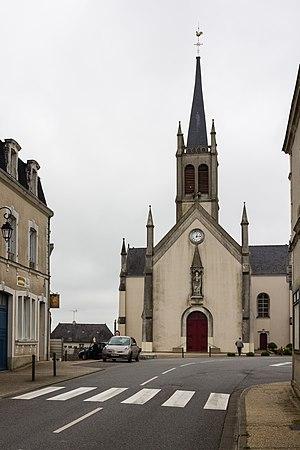
Saint-Aignan-sur-Roë est une commune française située dans le département de la Mayenne en région Pays de la Loire, peuplée de 894 habitants.
La liste des églises de la Mayenne recense de manière exhaustive les églises, cathédrale et basiliques situées dans le département français de la Mayenne.